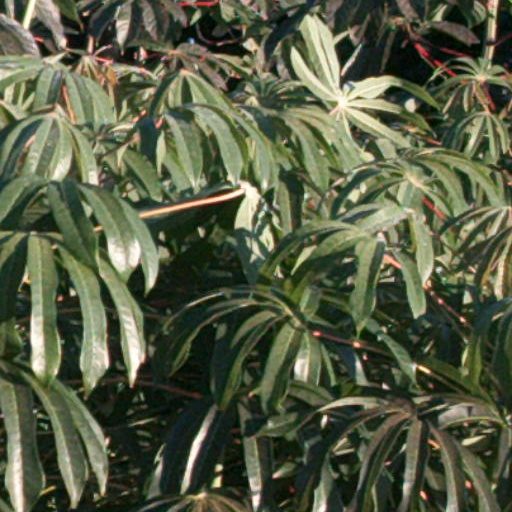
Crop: cassava